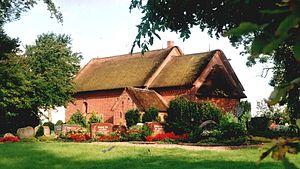
Klanxbüll est une municipalité allemande située dans le land du Schleswig-Holstein et dans l'arrondissement de Frise-du-Nord. En 2015, sa population est de 983 habitants.